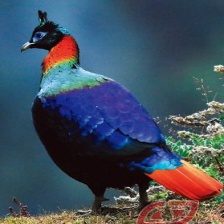
Species: HIMALAYAN MONAL
Scientific name: LOPHOPHORUS IMPEJANUS